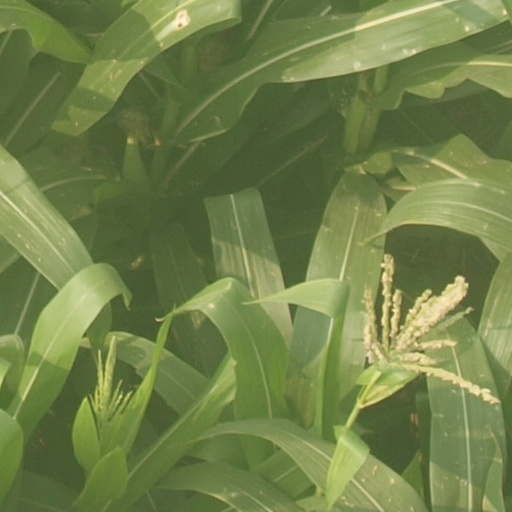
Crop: maize; corn